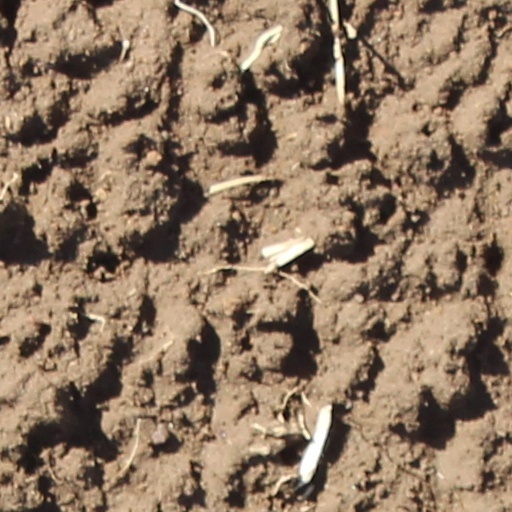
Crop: wheat